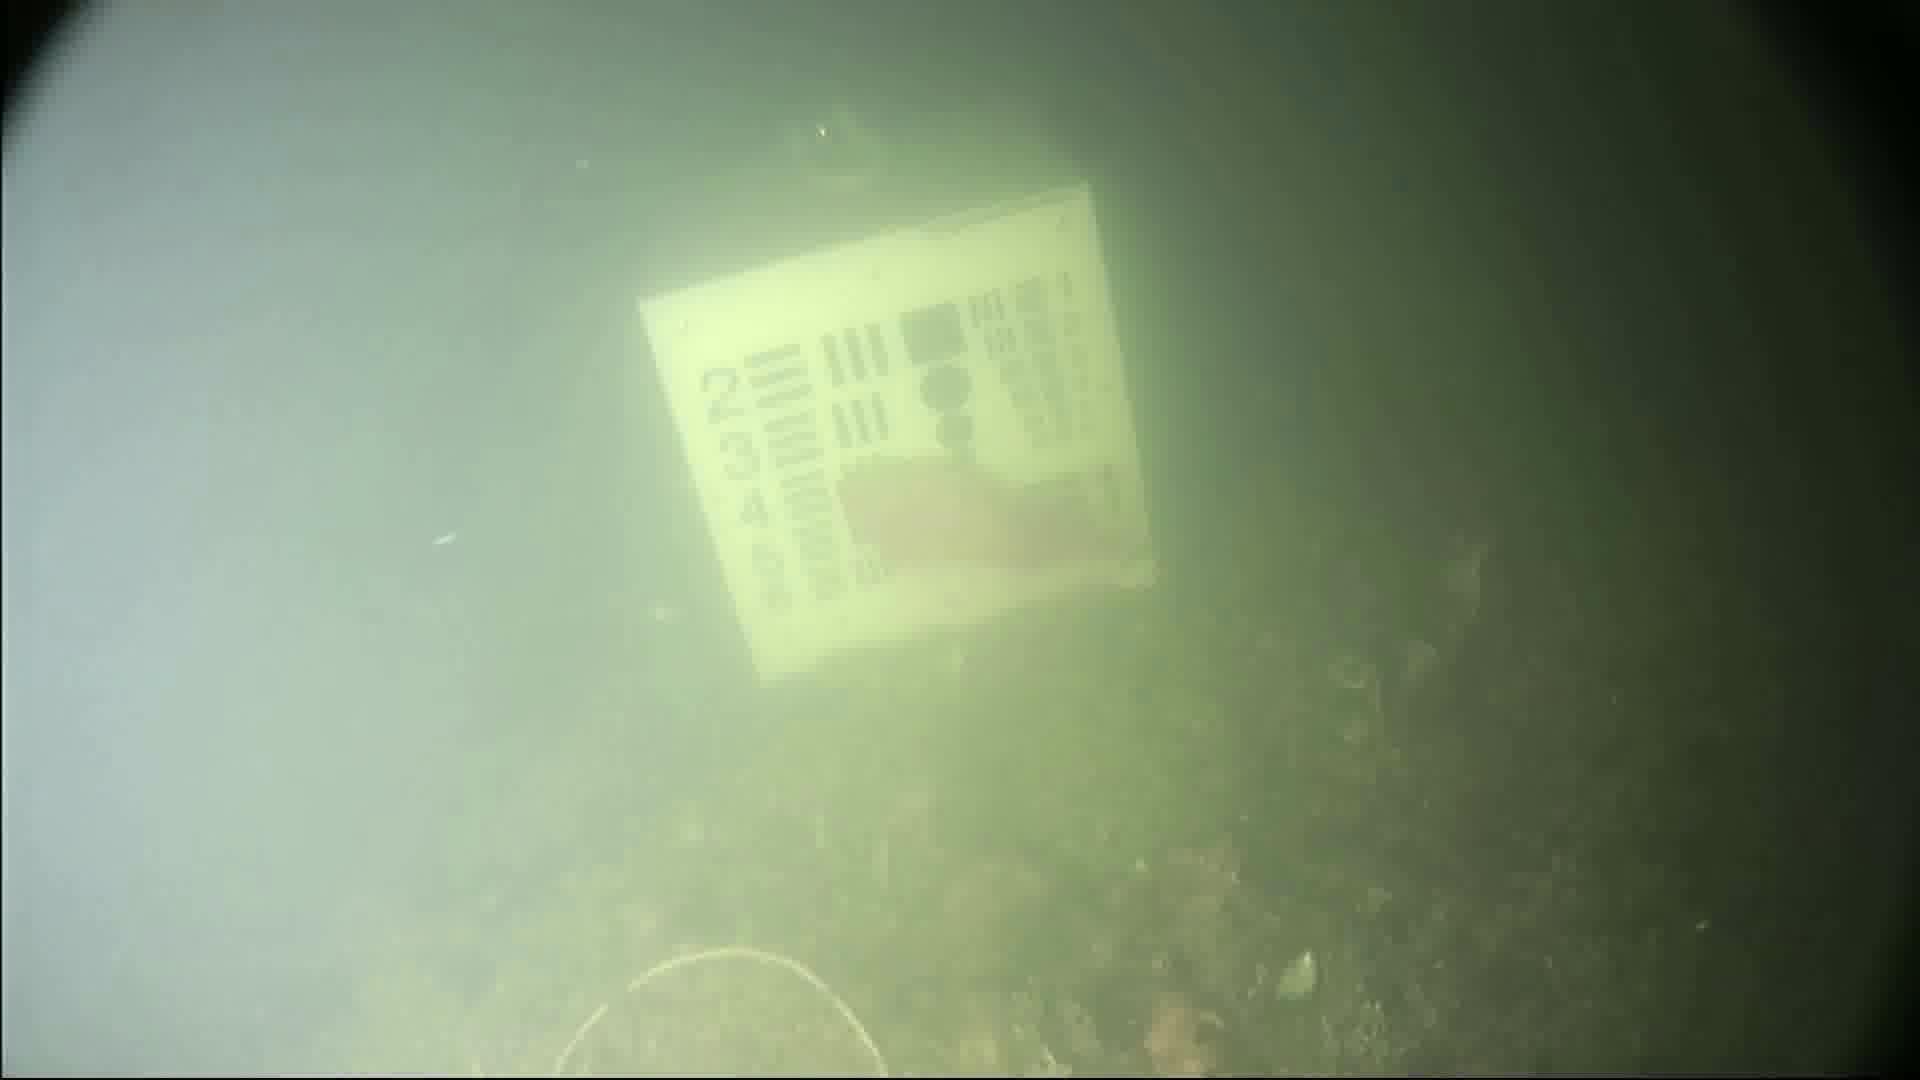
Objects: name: fish